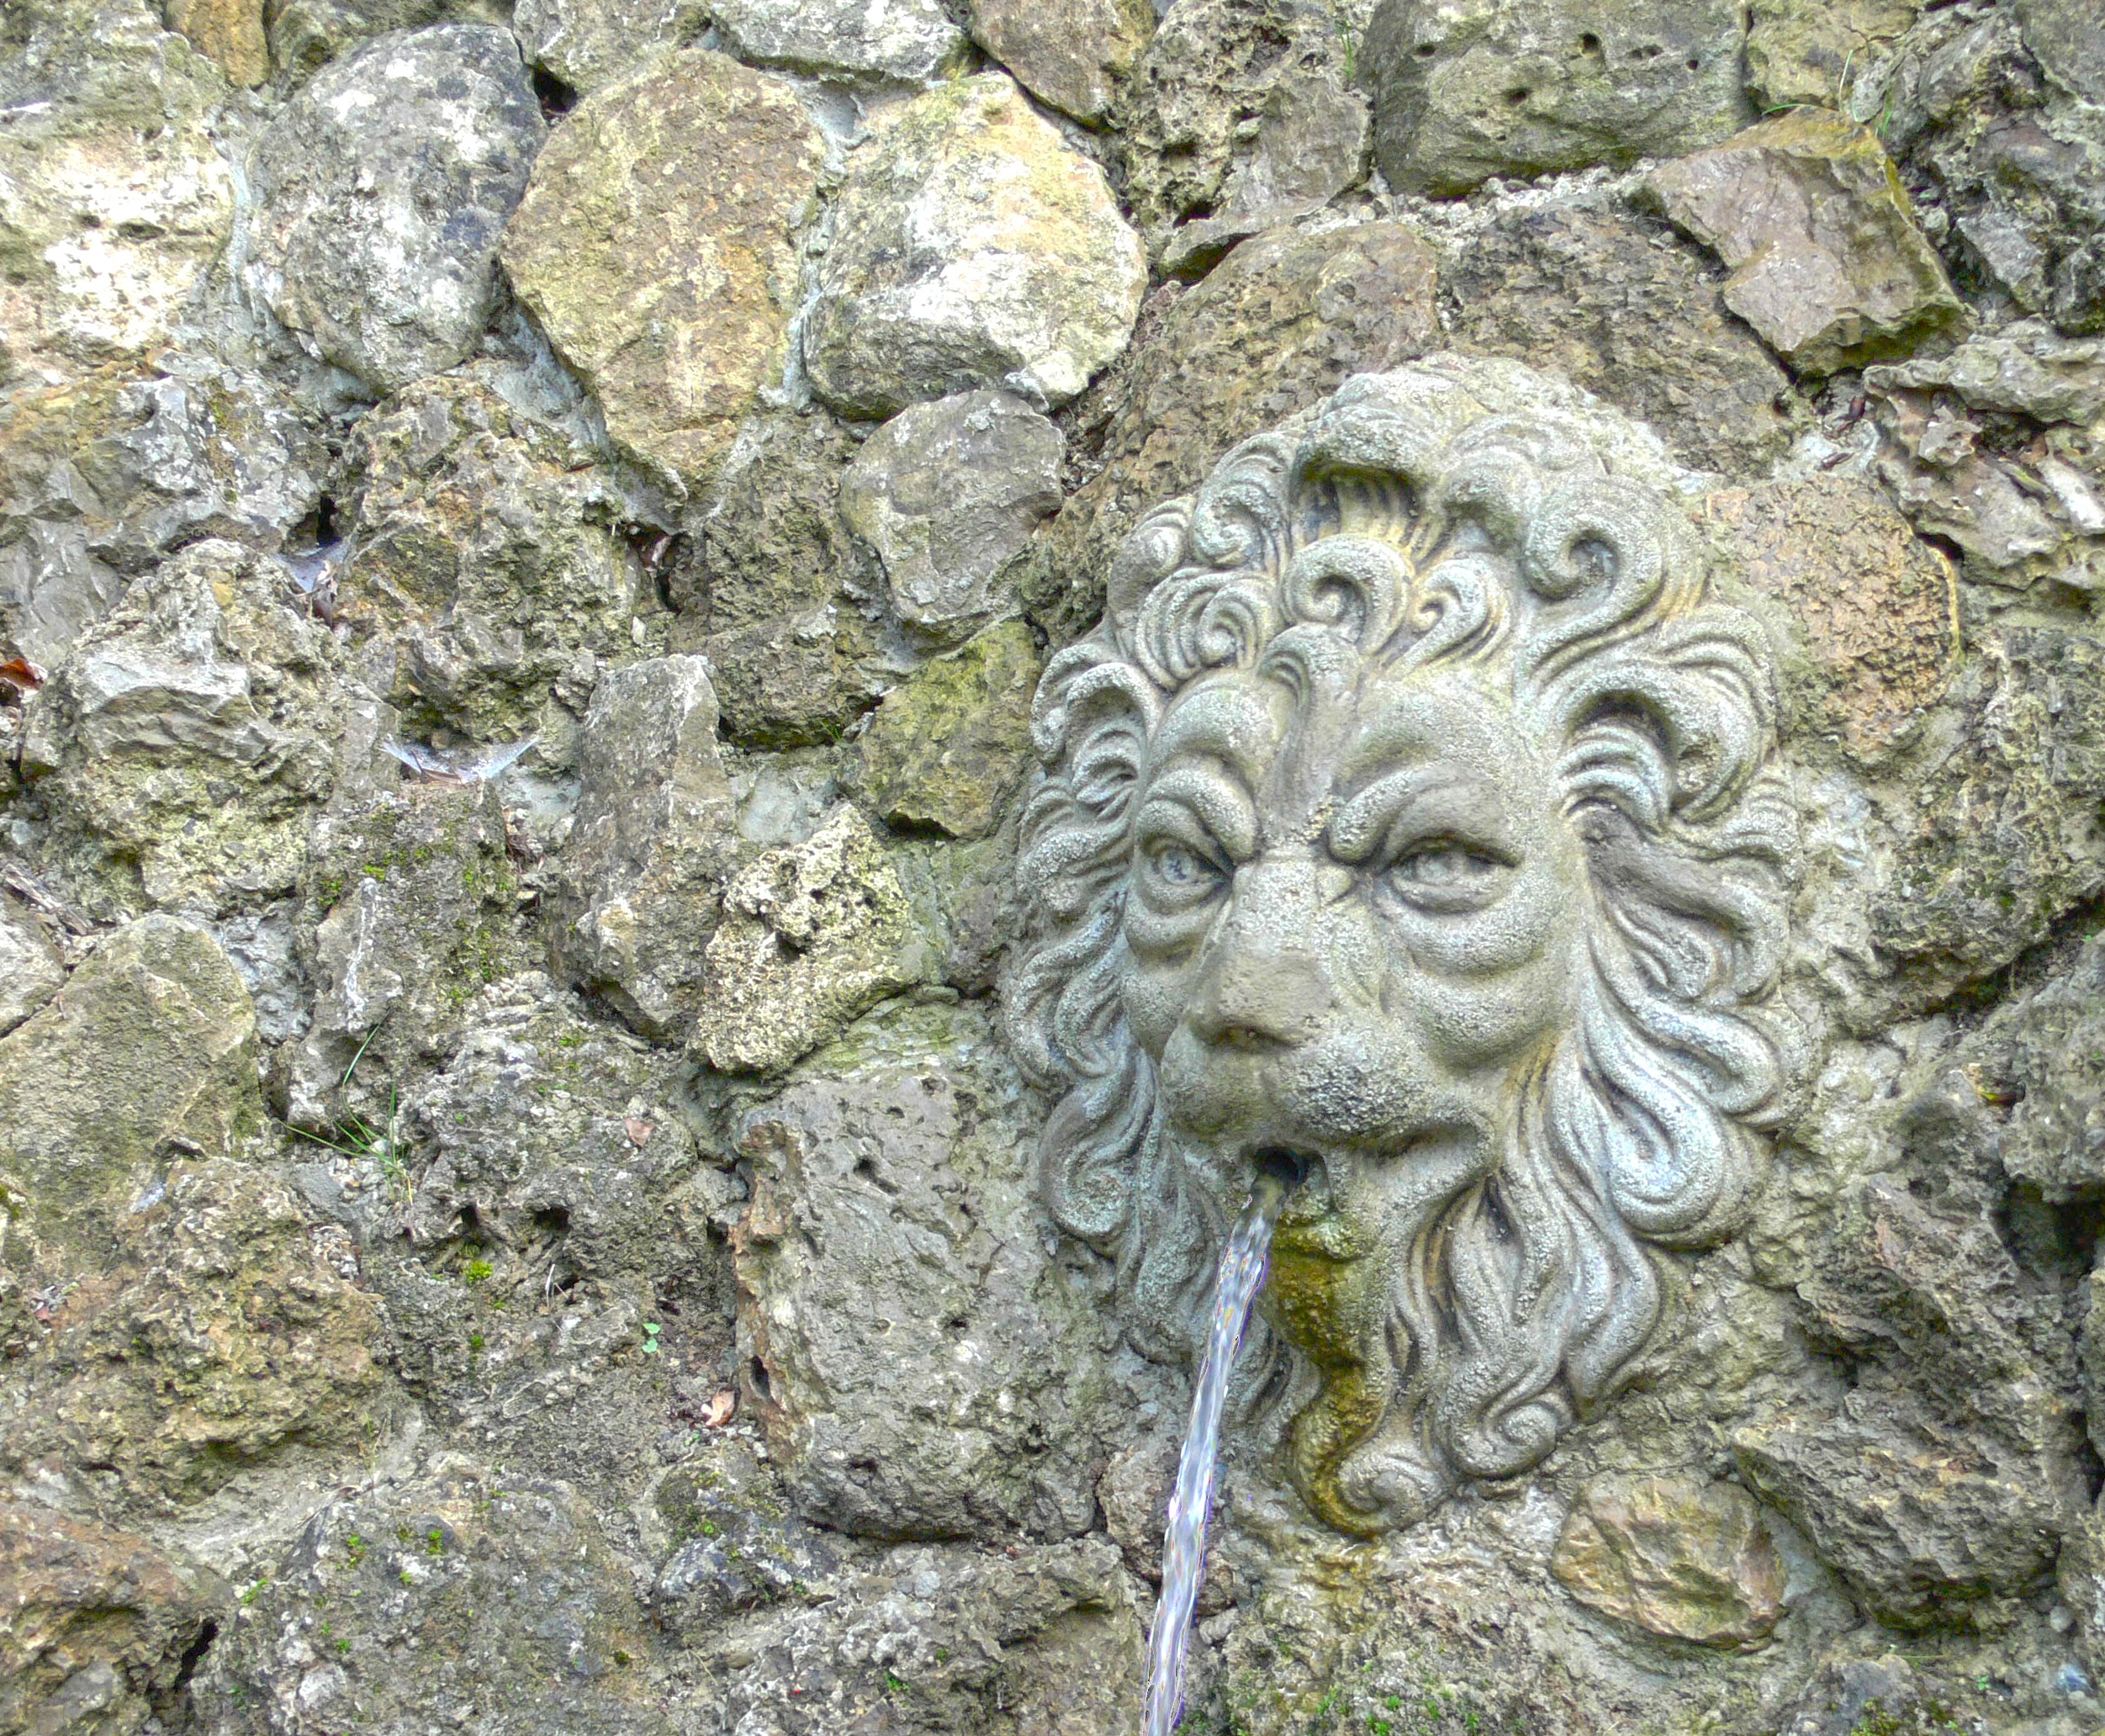
water, rock, antique, old, stone, monument, photo, statue, close, lion, gargoyle, sculpture, art, geology, source, fountain, carving, relief, masonry, lion head, spit, archaeological site, stone carving, ancient history